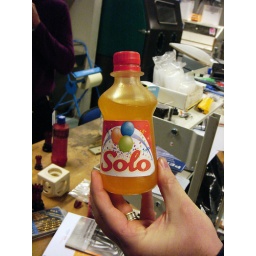
This bottle is _printed_ with the machine in the previous picture.